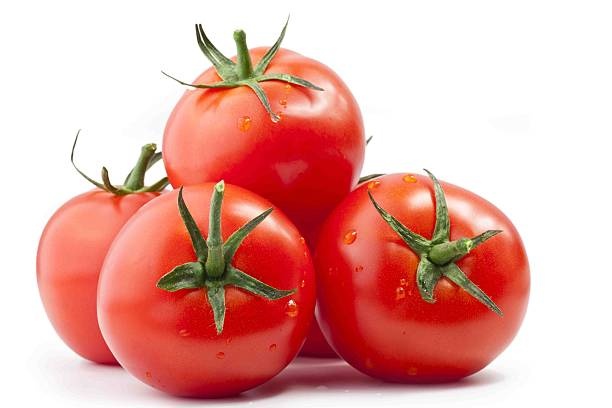
Label: tomato